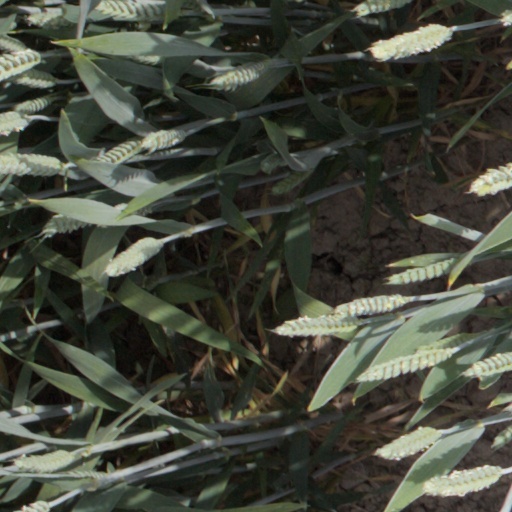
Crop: wheat